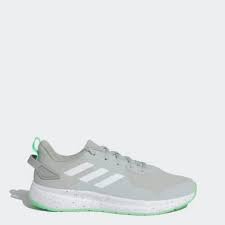
Label: Sneaker